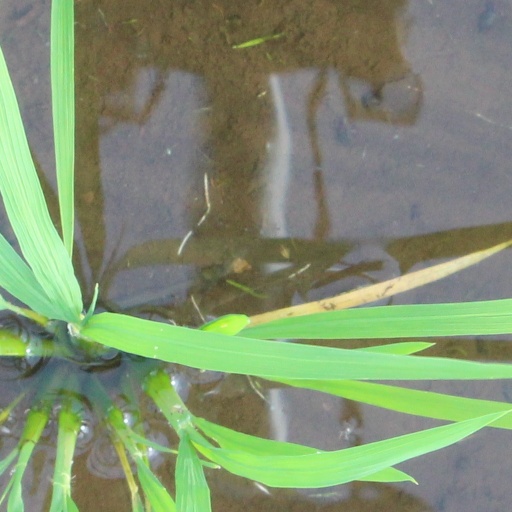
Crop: rice